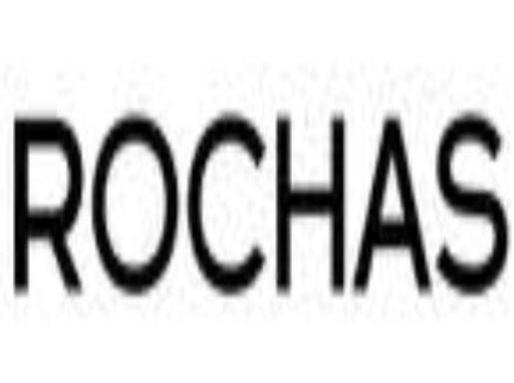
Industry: Clothes